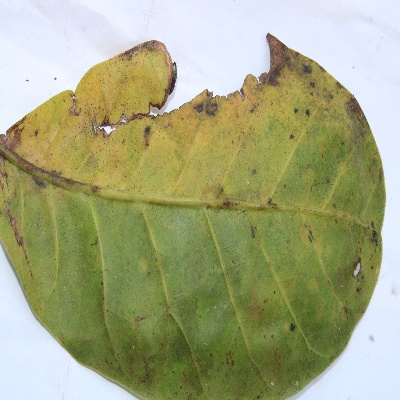
Crop: Cashew
Condition: anthracnose